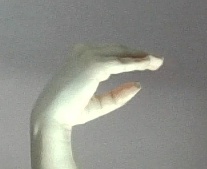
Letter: jeem